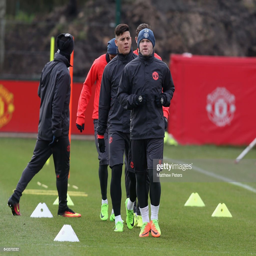
footballer in action during a first team training session .